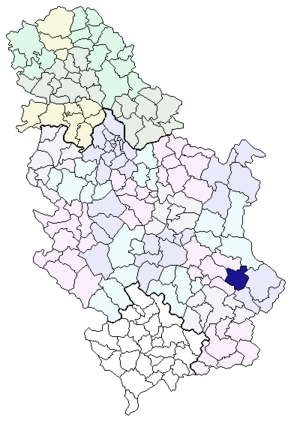
Bela Palanka est une ville et une municipalité de Serbie situées dans le district de Pirot. Au recensement de 2011, la ville comptait 8 112 habitants et la municipalité dont elle est le centre 12 051.